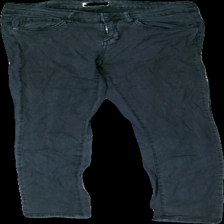
View: front
Type: Jeans
Category: Ladies
Brand: Gina Tricot
Colors: Grey
Material: 100% viscose
Cut: Tight
Size: 34
Season: All
Trend: Denim
Damage location: top center
Damage 2 location: middle center
Damage 3 location: top center
Price range: <50
Recommended usage: Export
Description: grå jeans där stretchen är sönder.